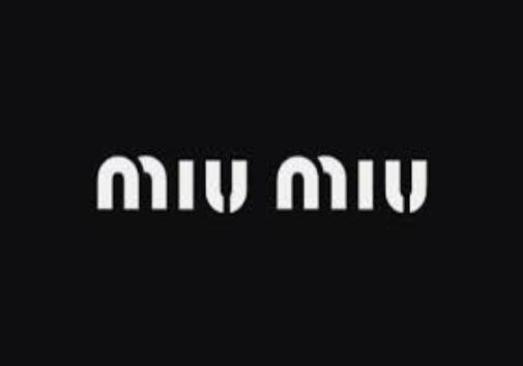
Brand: miu miu
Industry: Clothes